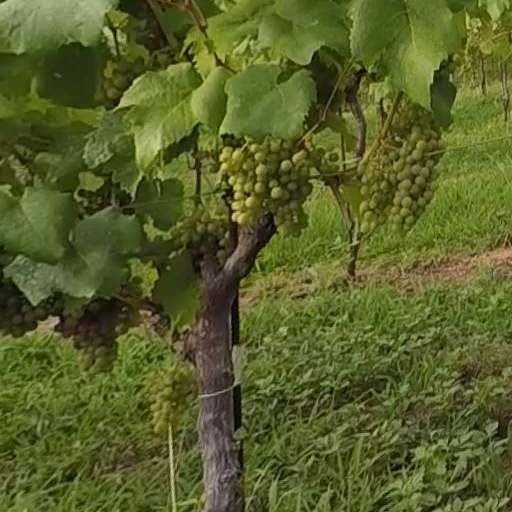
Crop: grape